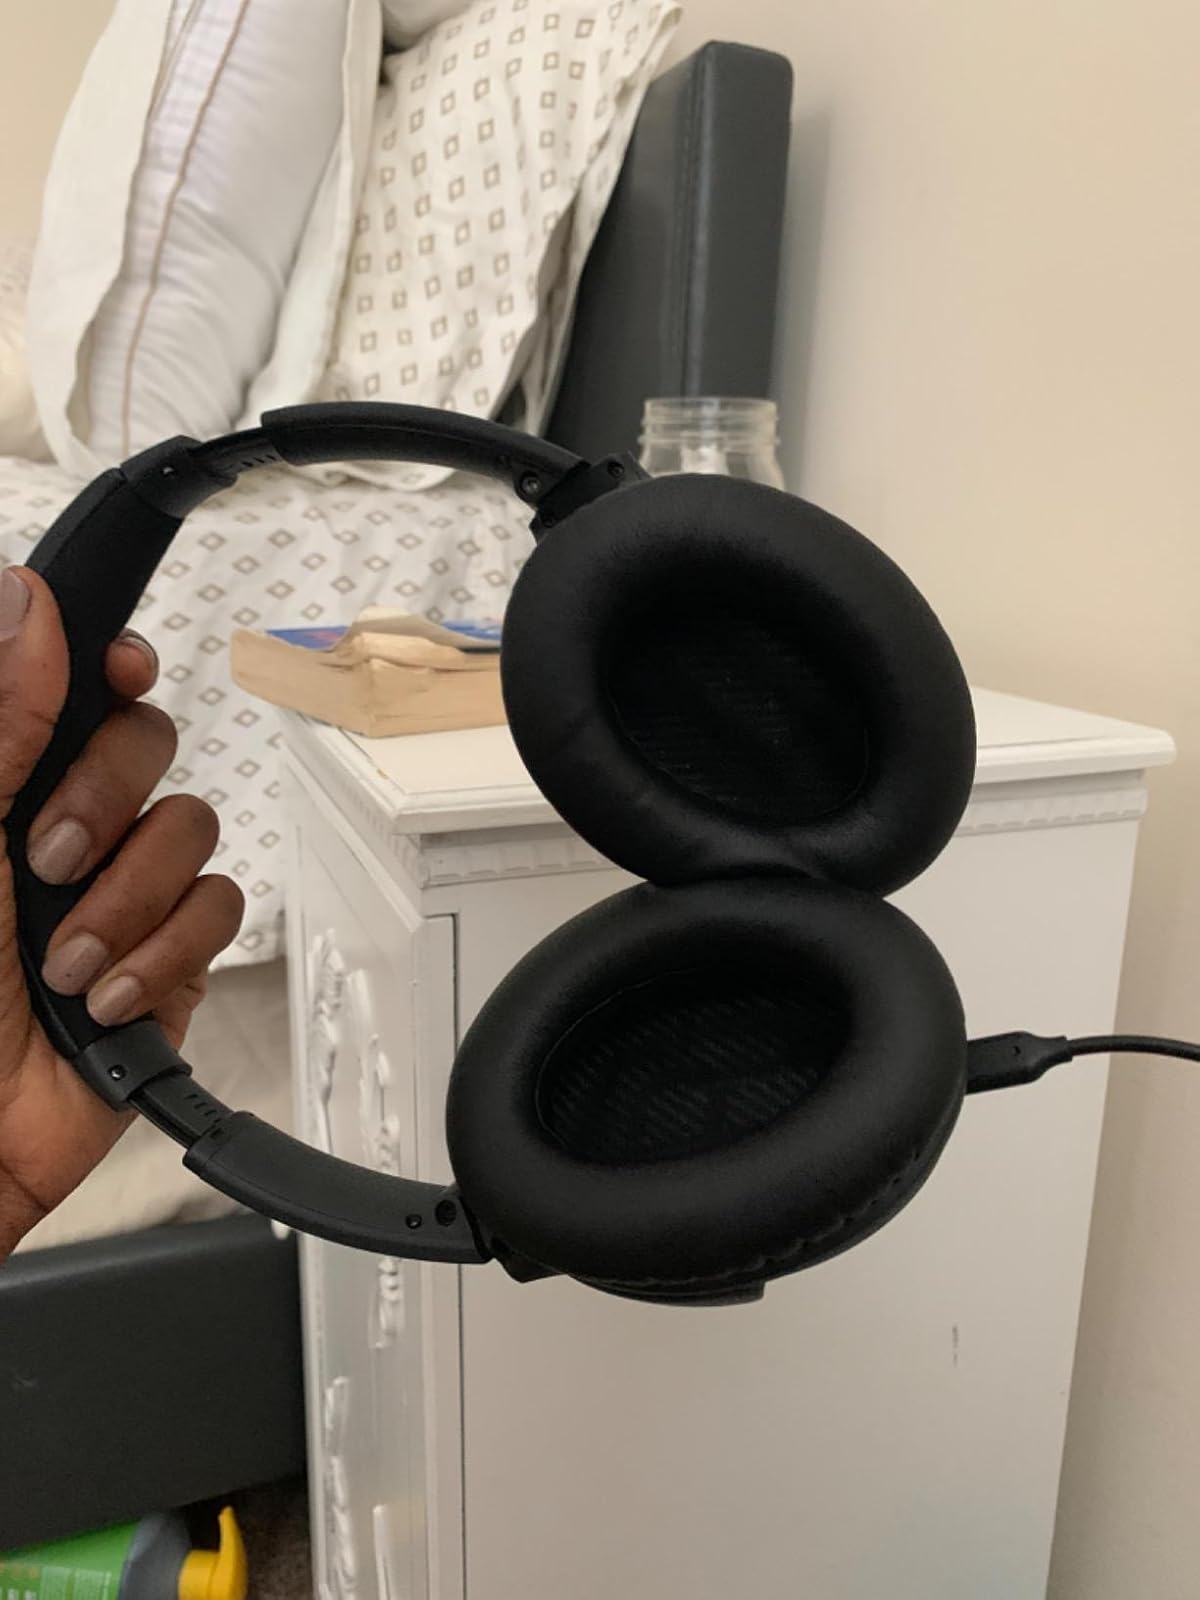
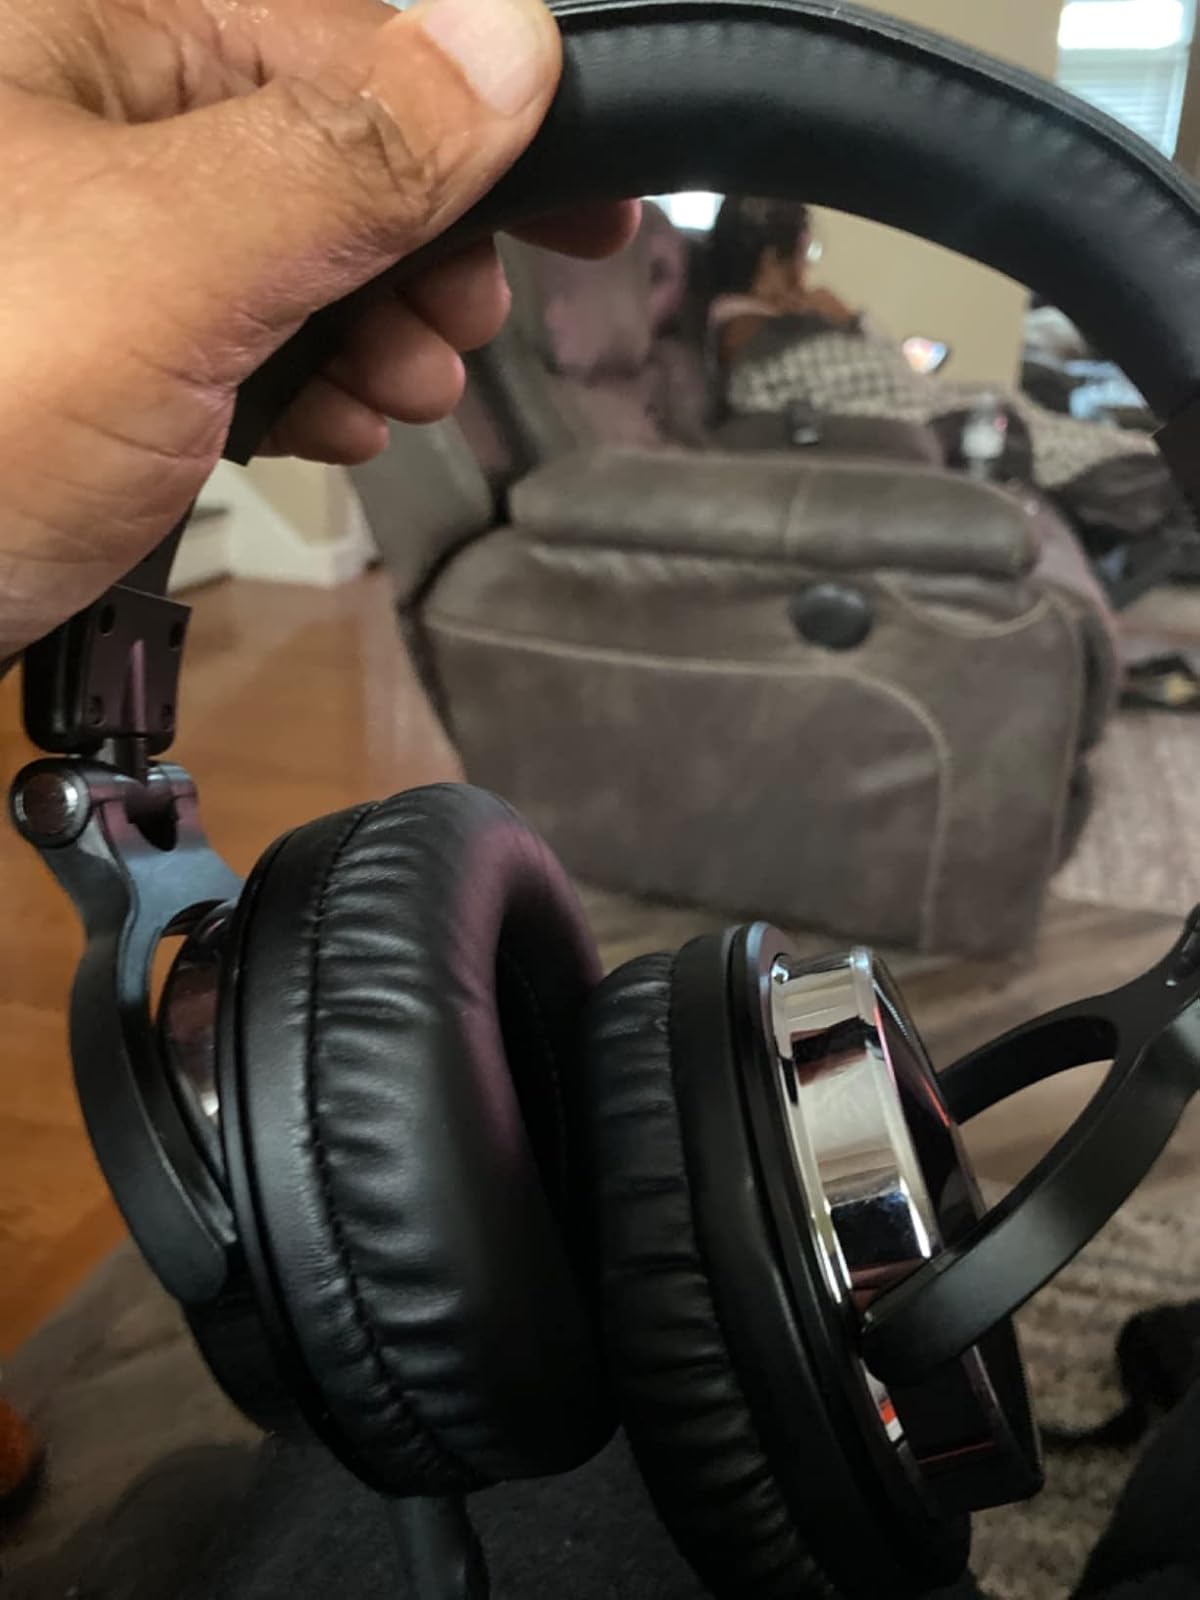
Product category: headphones
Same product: no